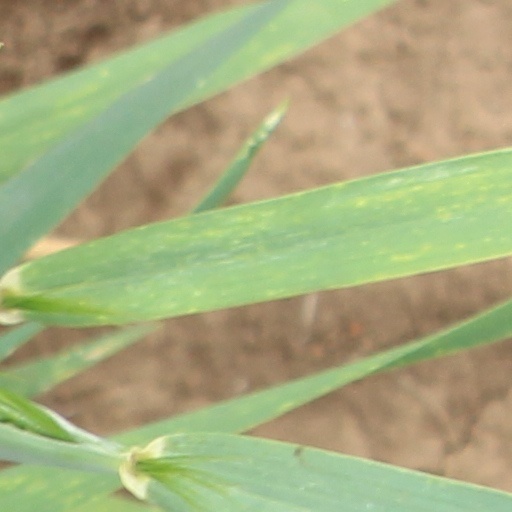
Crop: wheat